Ebrahim Zalzadeh

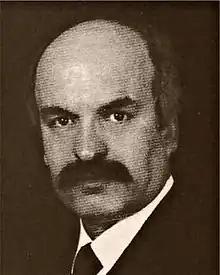

Ebrahim Zalzadeh (c. 1948 – February 22, 1997) was a dissident Iranian author and editor who was murdered in 1997 in what is thought to have been one of the "chain murders" of dissidents by "rogue elements" in Iran's intelligence ministry.